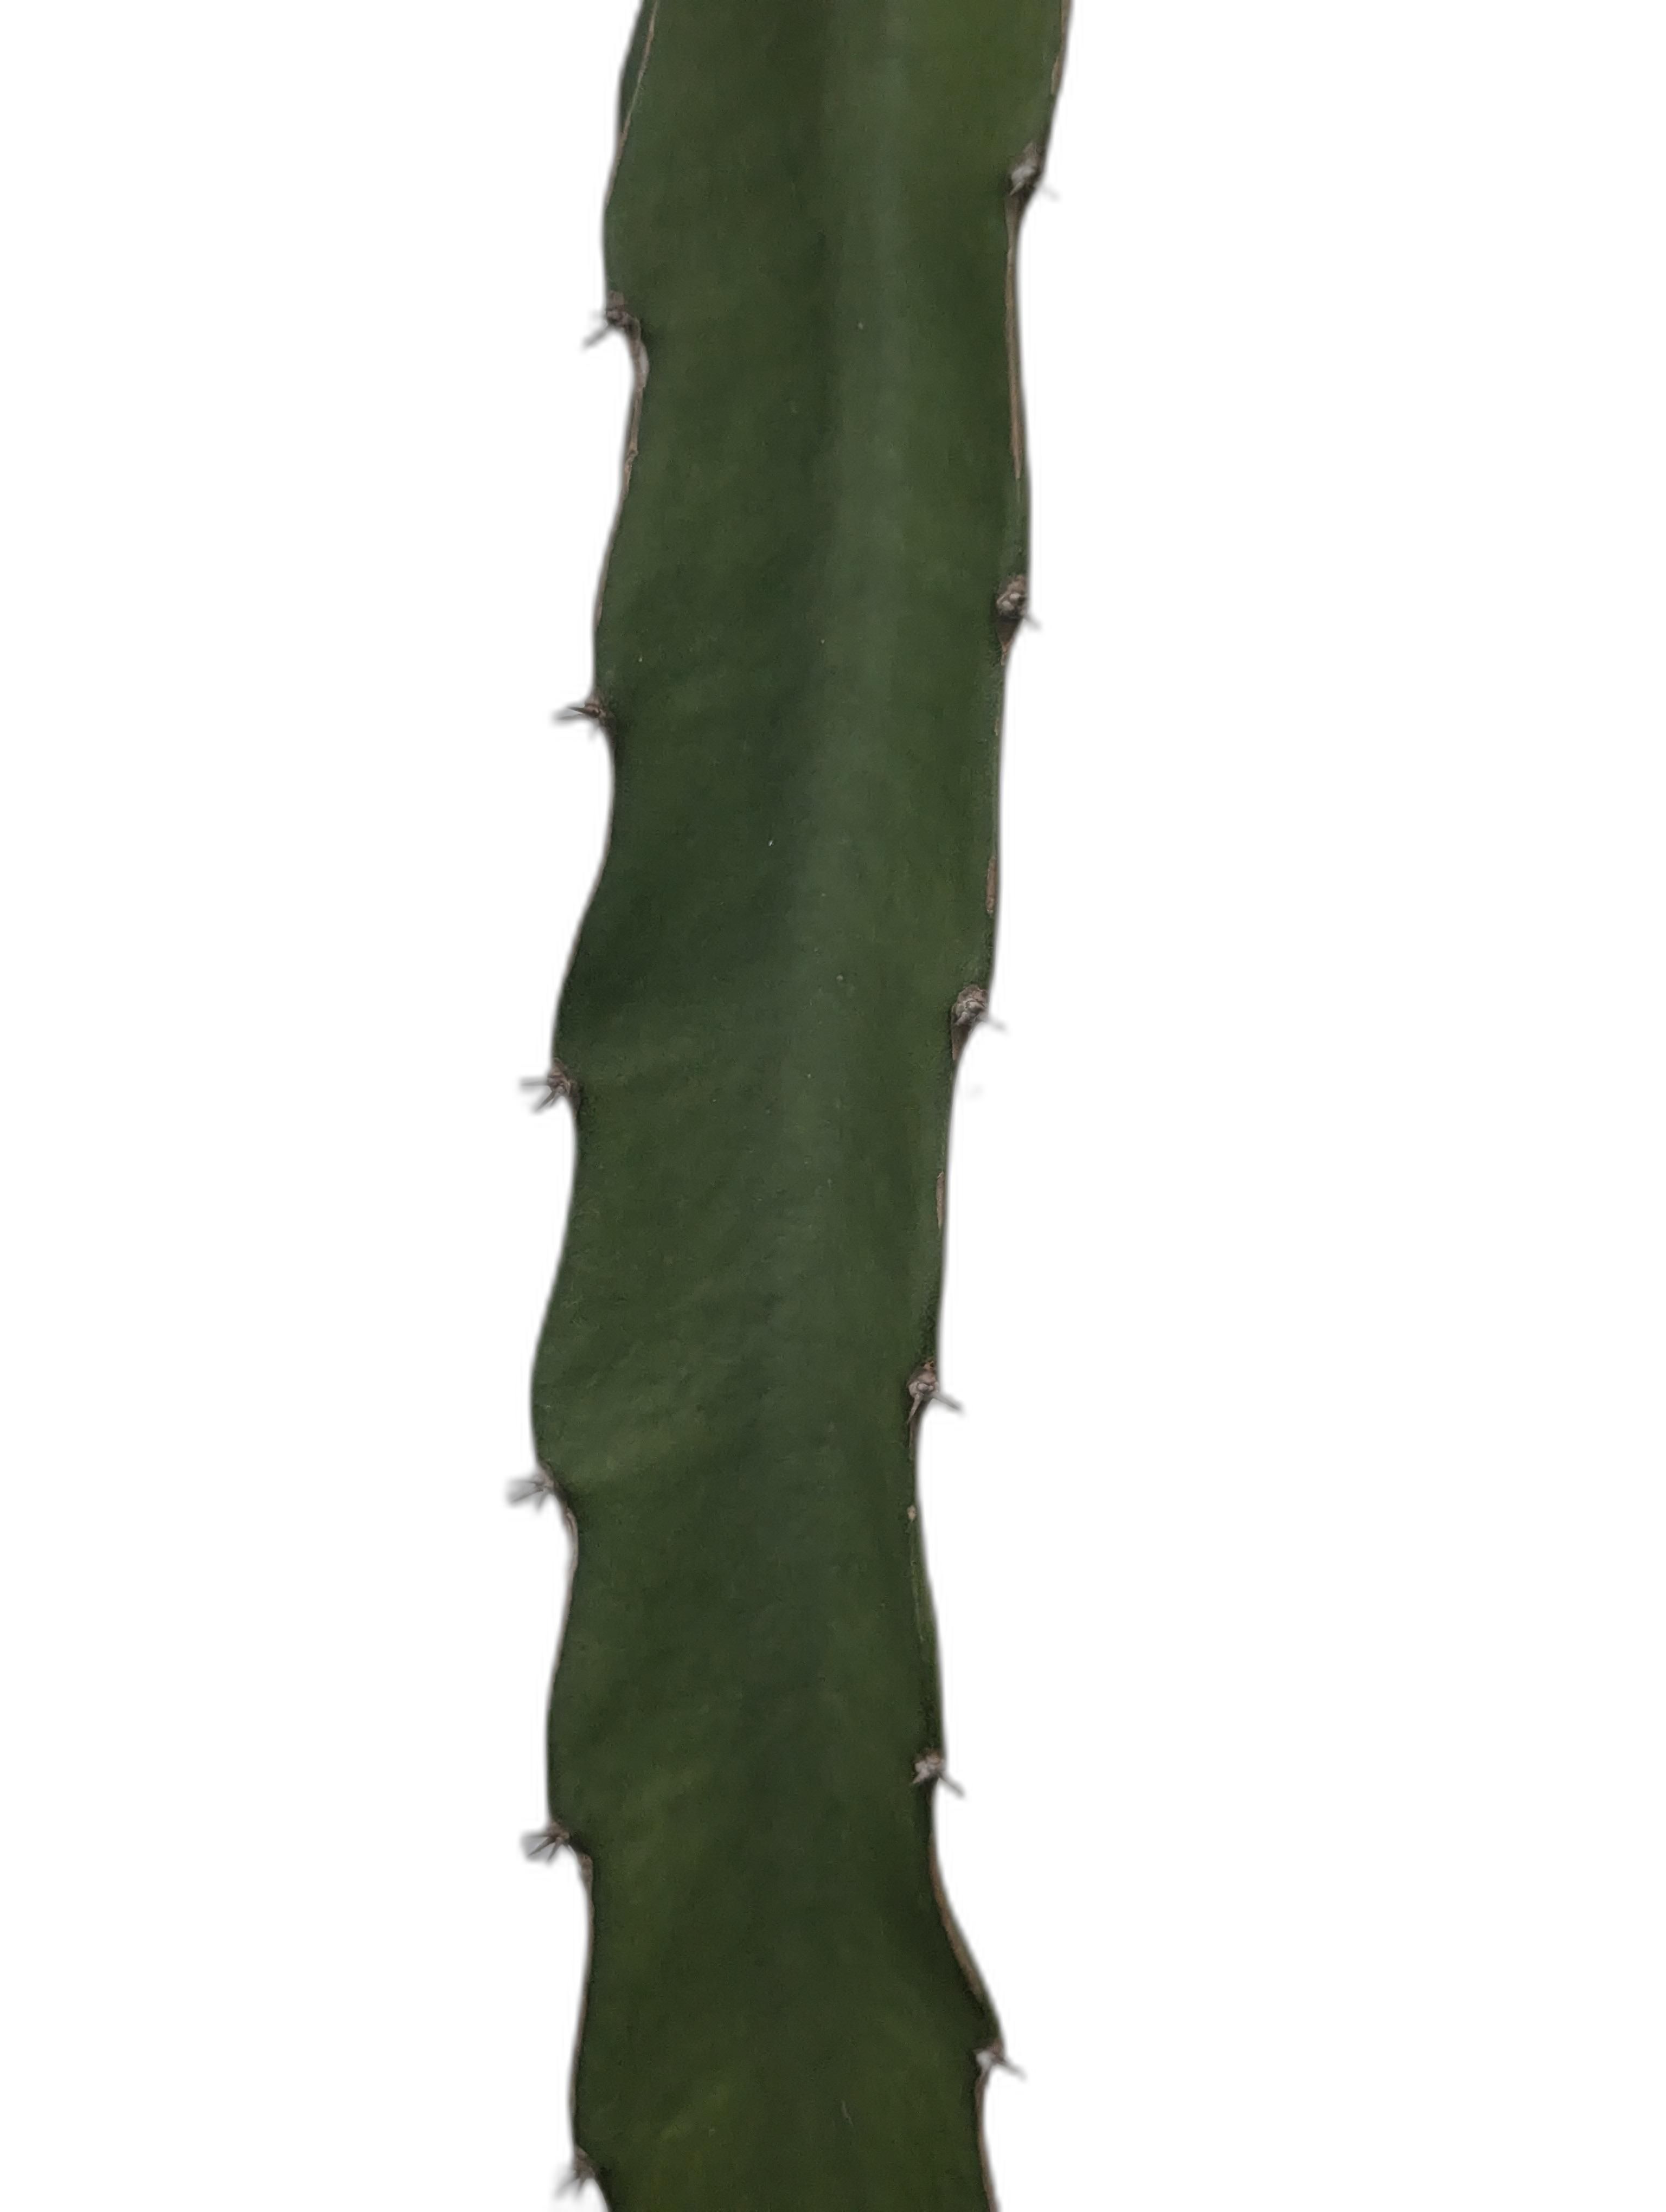
Label: Good leaf